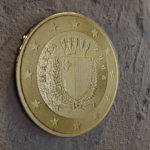
Coin value: 10cents
Country: mt
Edition: standard